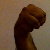
The image shows a hand gesture representing the letter 'M' in Indian Sign Language.